List of Indiana University of Pennsylvania buildings

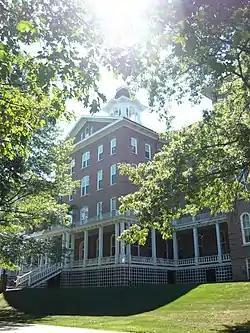
Sutton Hall

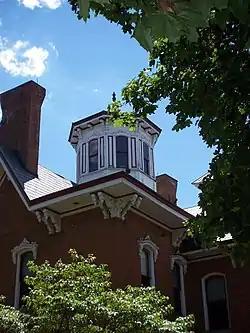
Breezedale

John Sutton Hall was constructed between 1873 and 1875 to house the Indiana Normal School, a school to train women to become teachers. The building was designed by James W. Drum, who also designed the 1869 Indiana County Courthouse, the Jefferson County Courthouse, and the St. Bernard's Roman Catholic Church in Indiana. Originally Sutton Hall was the school's only building and contained classrooms and dormitories